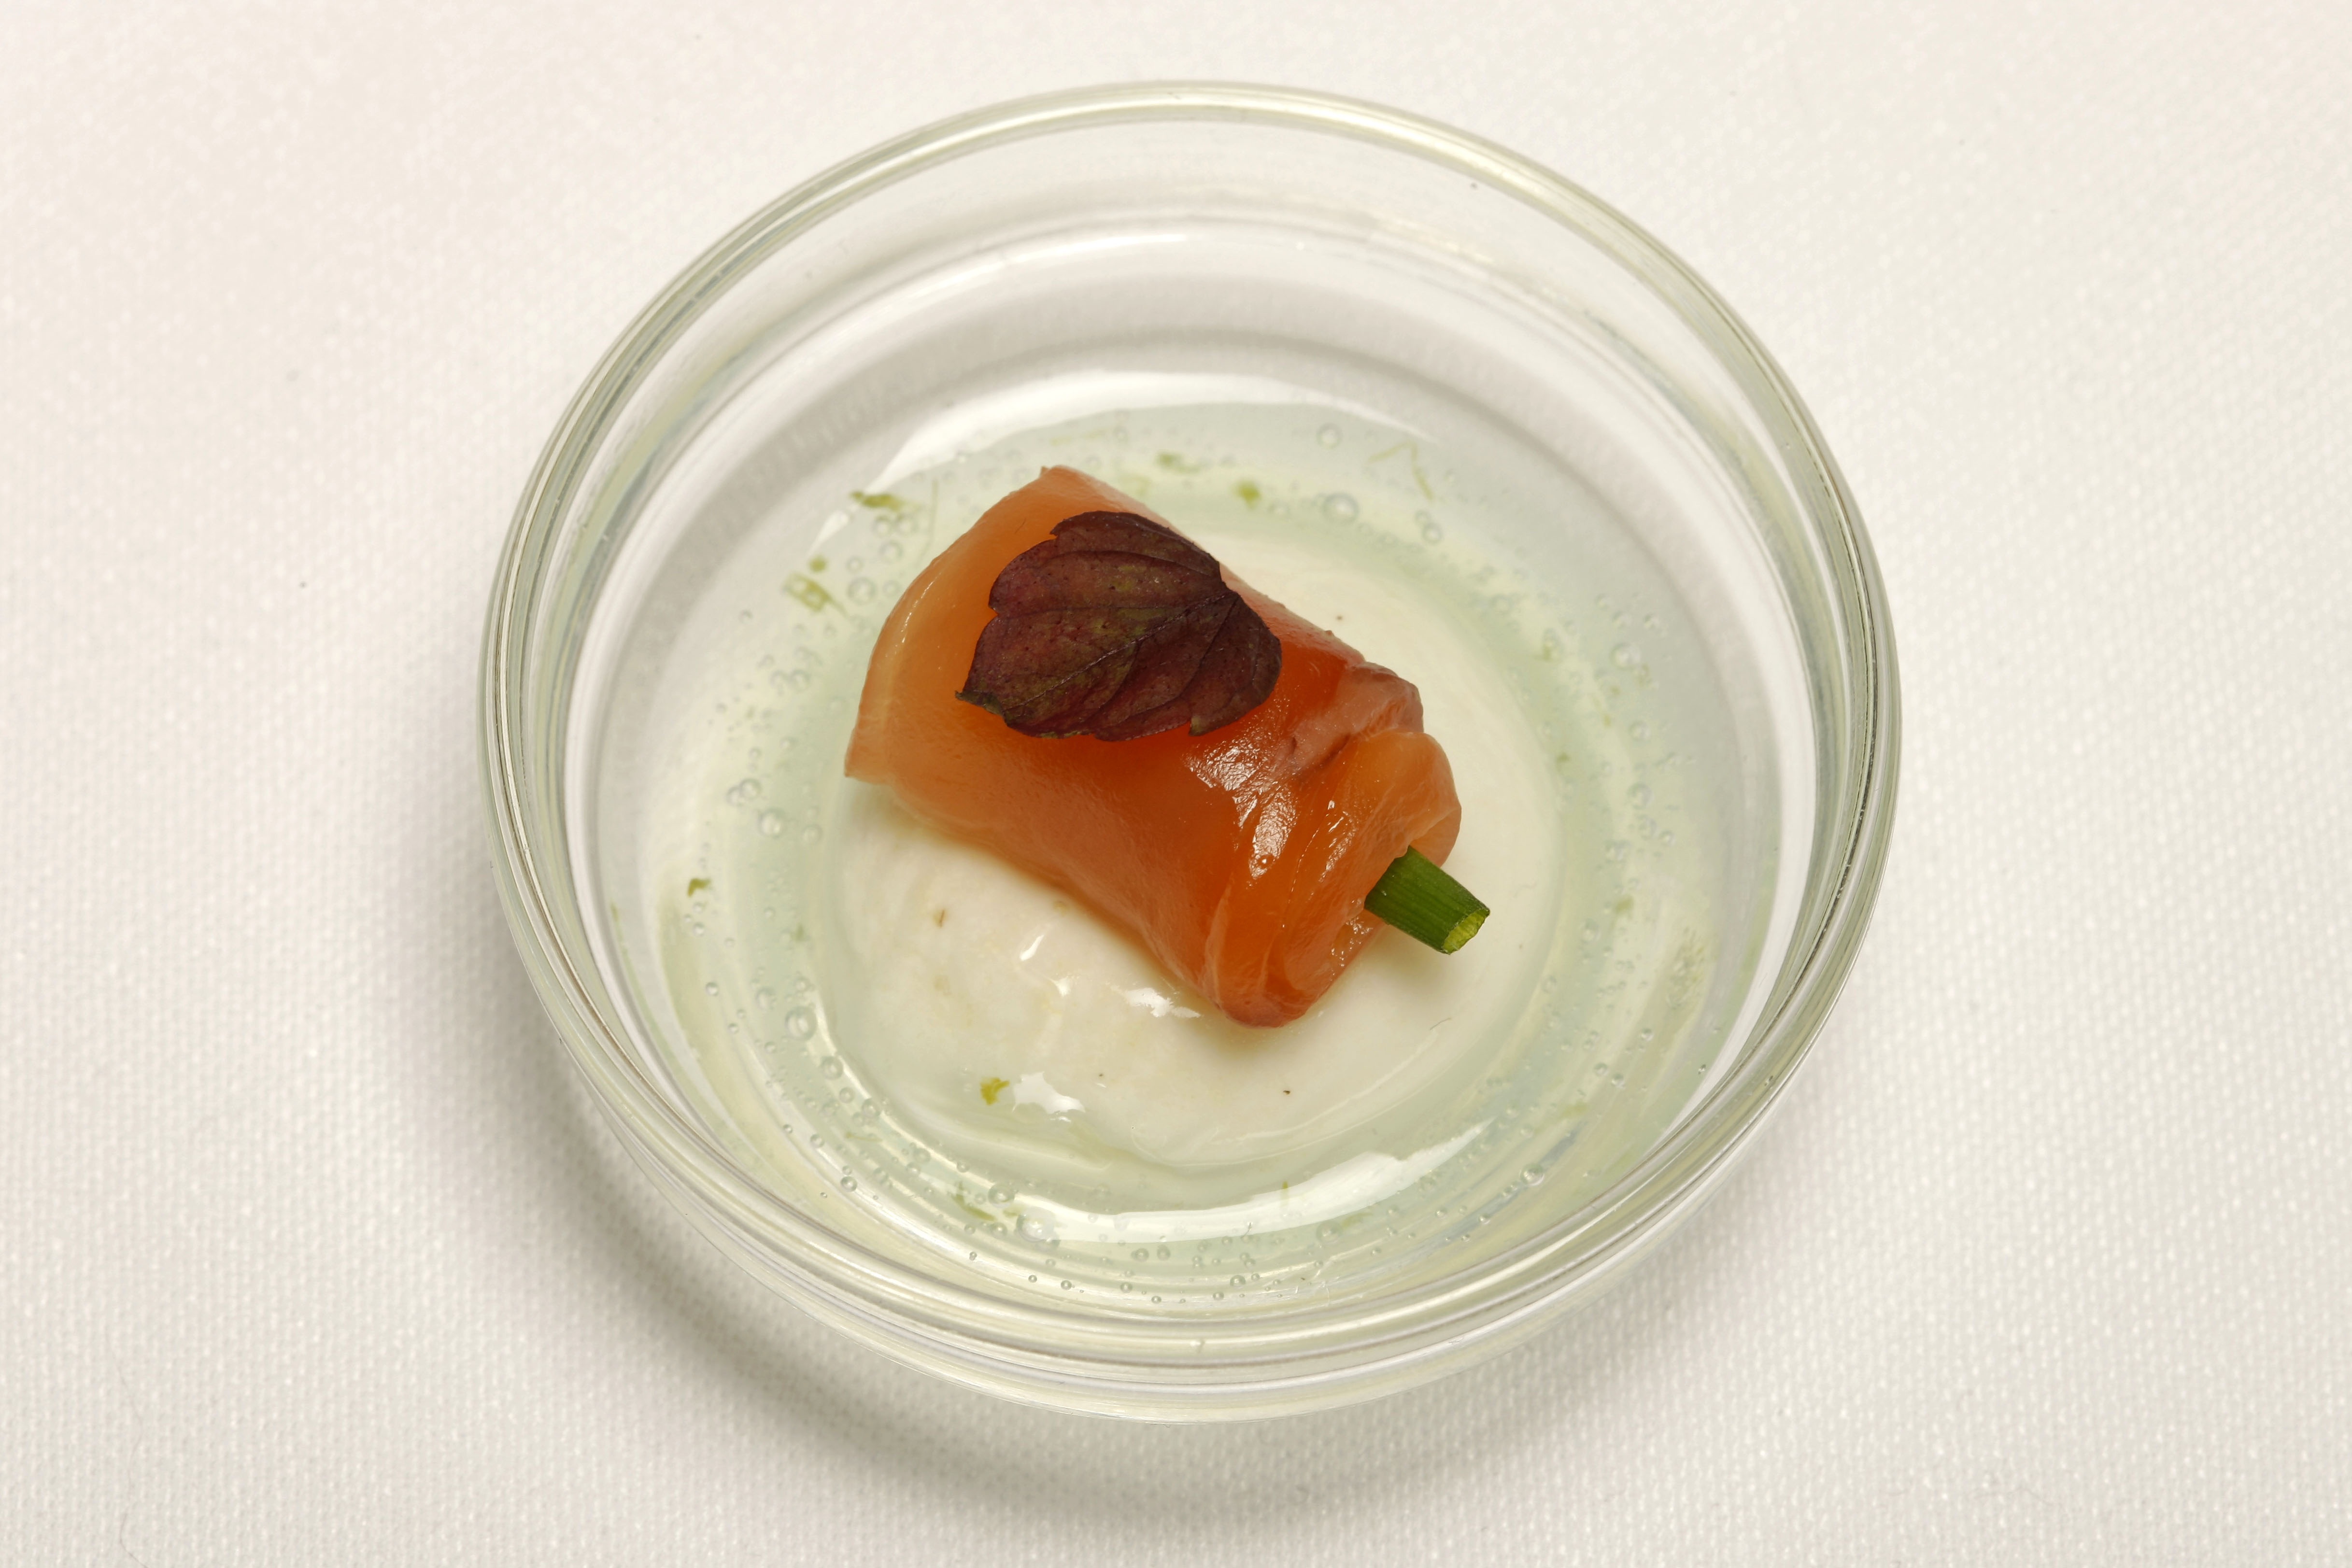
restaurant, dish, food, produce, breakfast, dessert, aperitif, flavor